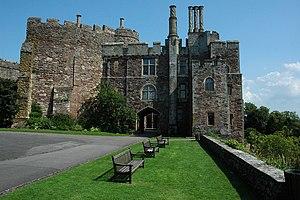
Le château de Berkeley est un château fort qui se trouve à Berkeley, dans le comté du Gloucestershire, au sud-ouest de l'Angleterre. Ses origines remontent au XIᵉ siècle, il a été classé Grade I par l'English Heritage.